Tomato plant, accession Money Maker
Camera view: vertical (180 deg); turntable rotation: 30 degrees
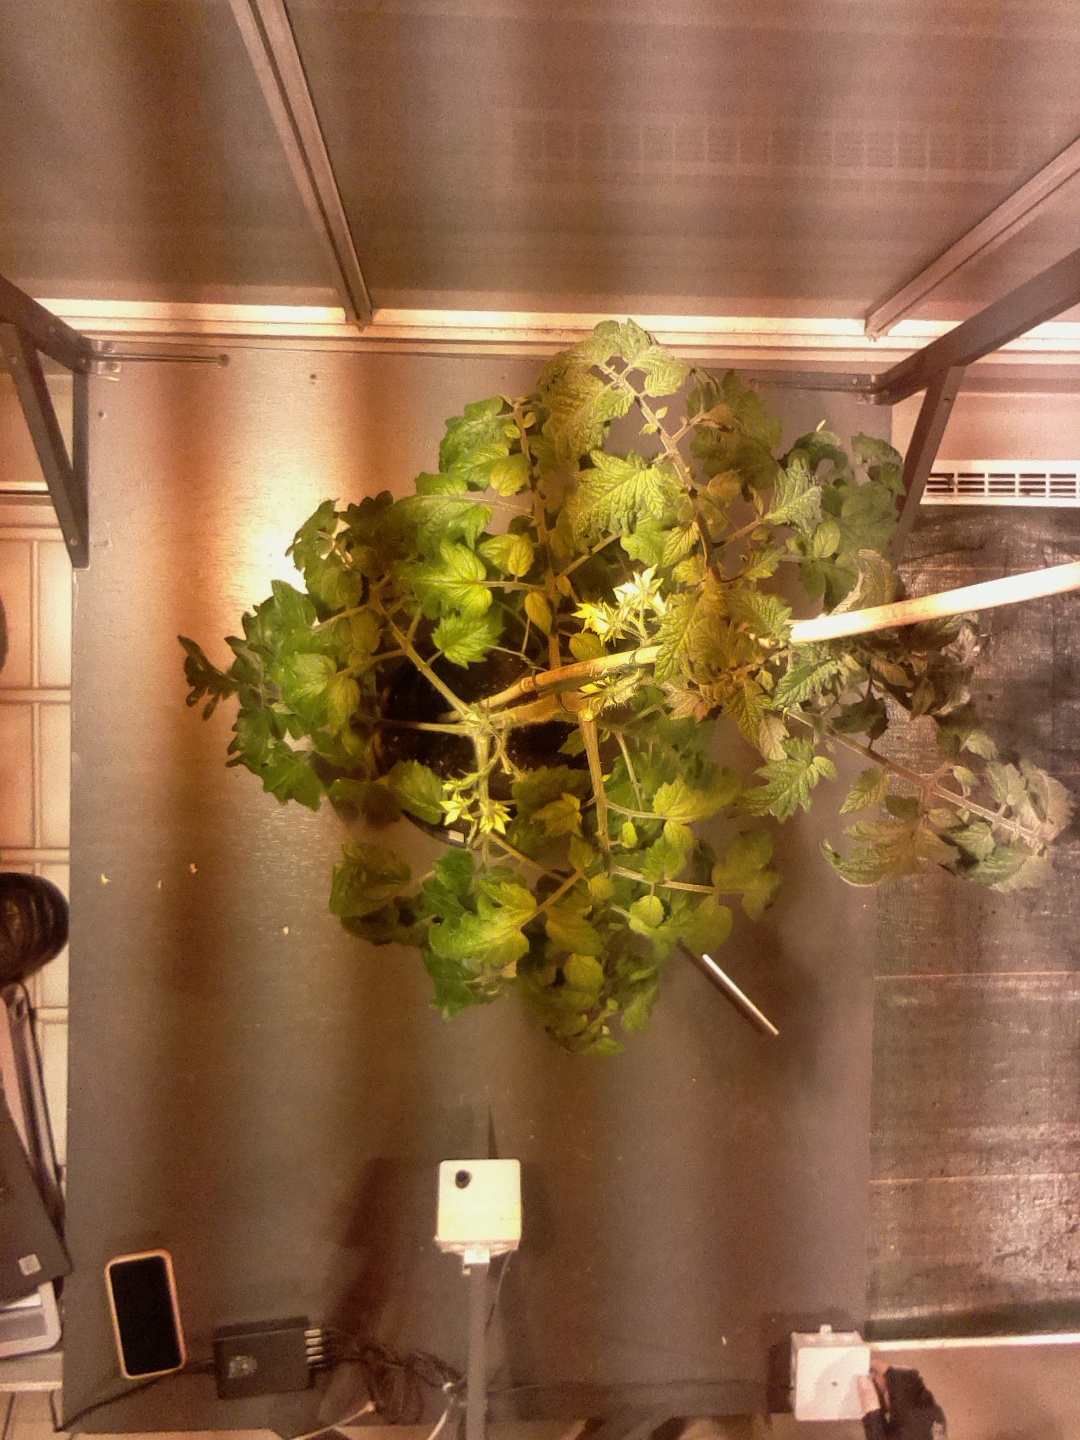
BBCH growth stage 69: End of flowering, 90%-100% of flowers open, more petals falling